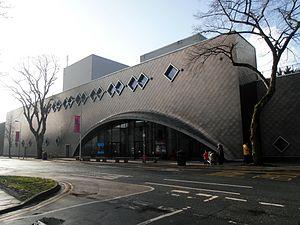
Enid Blyton [ˈiːnɪd ˈblaɪtən] est une romancière britannique née le 11 août 1897 à East Dulwich et morte le 28 novembre 1968 à Hampstead.
Sherman Cymru, anciennement Sherman Theatre, est un théâtre situé à Cardiff au pays de Galles et construit en 1973.